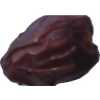
Label: dates